Synthetic-aperture radar

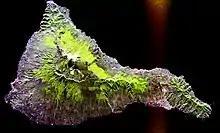
This radar image acquired by the SIR-C/X-SAR radar on board the Space Shuttle Endeavour shows the Teide volcano. The city of Santa Cruz de Tenerife is visible as the purple and white area on the lower right edge of the island. Lava flows at the summit crater appear in shades of green and brown, while vegetation zones appear as areas of purple, green and yellow on the volcano's flanks.

Synthetic-aperture radar (SAR) is a form of radar that is used to create two-dimensional images or three-dimensional reconstructions of objects, such as landscapes. SAR uses the motion of the radar antenna over a target region to provide finer spatial resolution than conventional stationary beam-scanning radars. SAR is typically mounted on a moving platform, such as an aircraft or spacecraft, and has its origins in an advanced form of side looking airborne radar (SLAR). The distance the SAR device travels over a target during the period when the target scene is illuminated creates the large "synthetic" antenna aperture (the "size" of the antenna). Typically, the larger the aperture, the higher the image resolution will be, regardless of whether the aperture is physical (a large antenna) or synthetic (a moving antenna) – this allows SAR to create high-resolution images with comparatively small physical antennas. For a fixed antenna size and orientation, objects which are further away remain illuminated longer – therefore SAR has the property of creating larger synthetic apertures for more distant objects, which results in a consistent spatial resolution over a range of viewing distances.